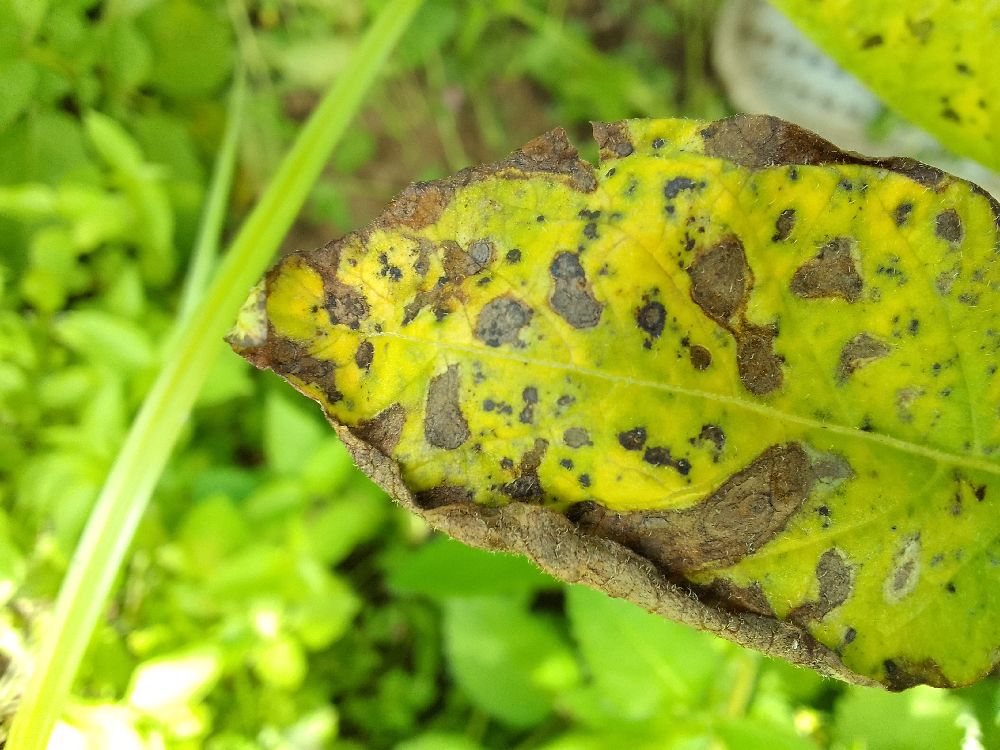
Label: Early blight